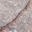
Label: worm